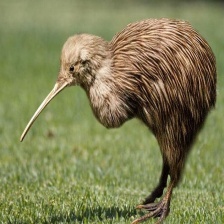
Species: KIWI
Scientific name: APTERYX